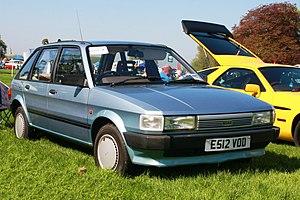
Austin était un constructeur automobile anglais, créé en 1906. La marque est abandonnée en 1988 par le groupe Rover. Elle fait aujourd'hui partie du patrimoine du groupe chinois Nanjing Automobile Corporation depuis juillet 2005.